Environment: real
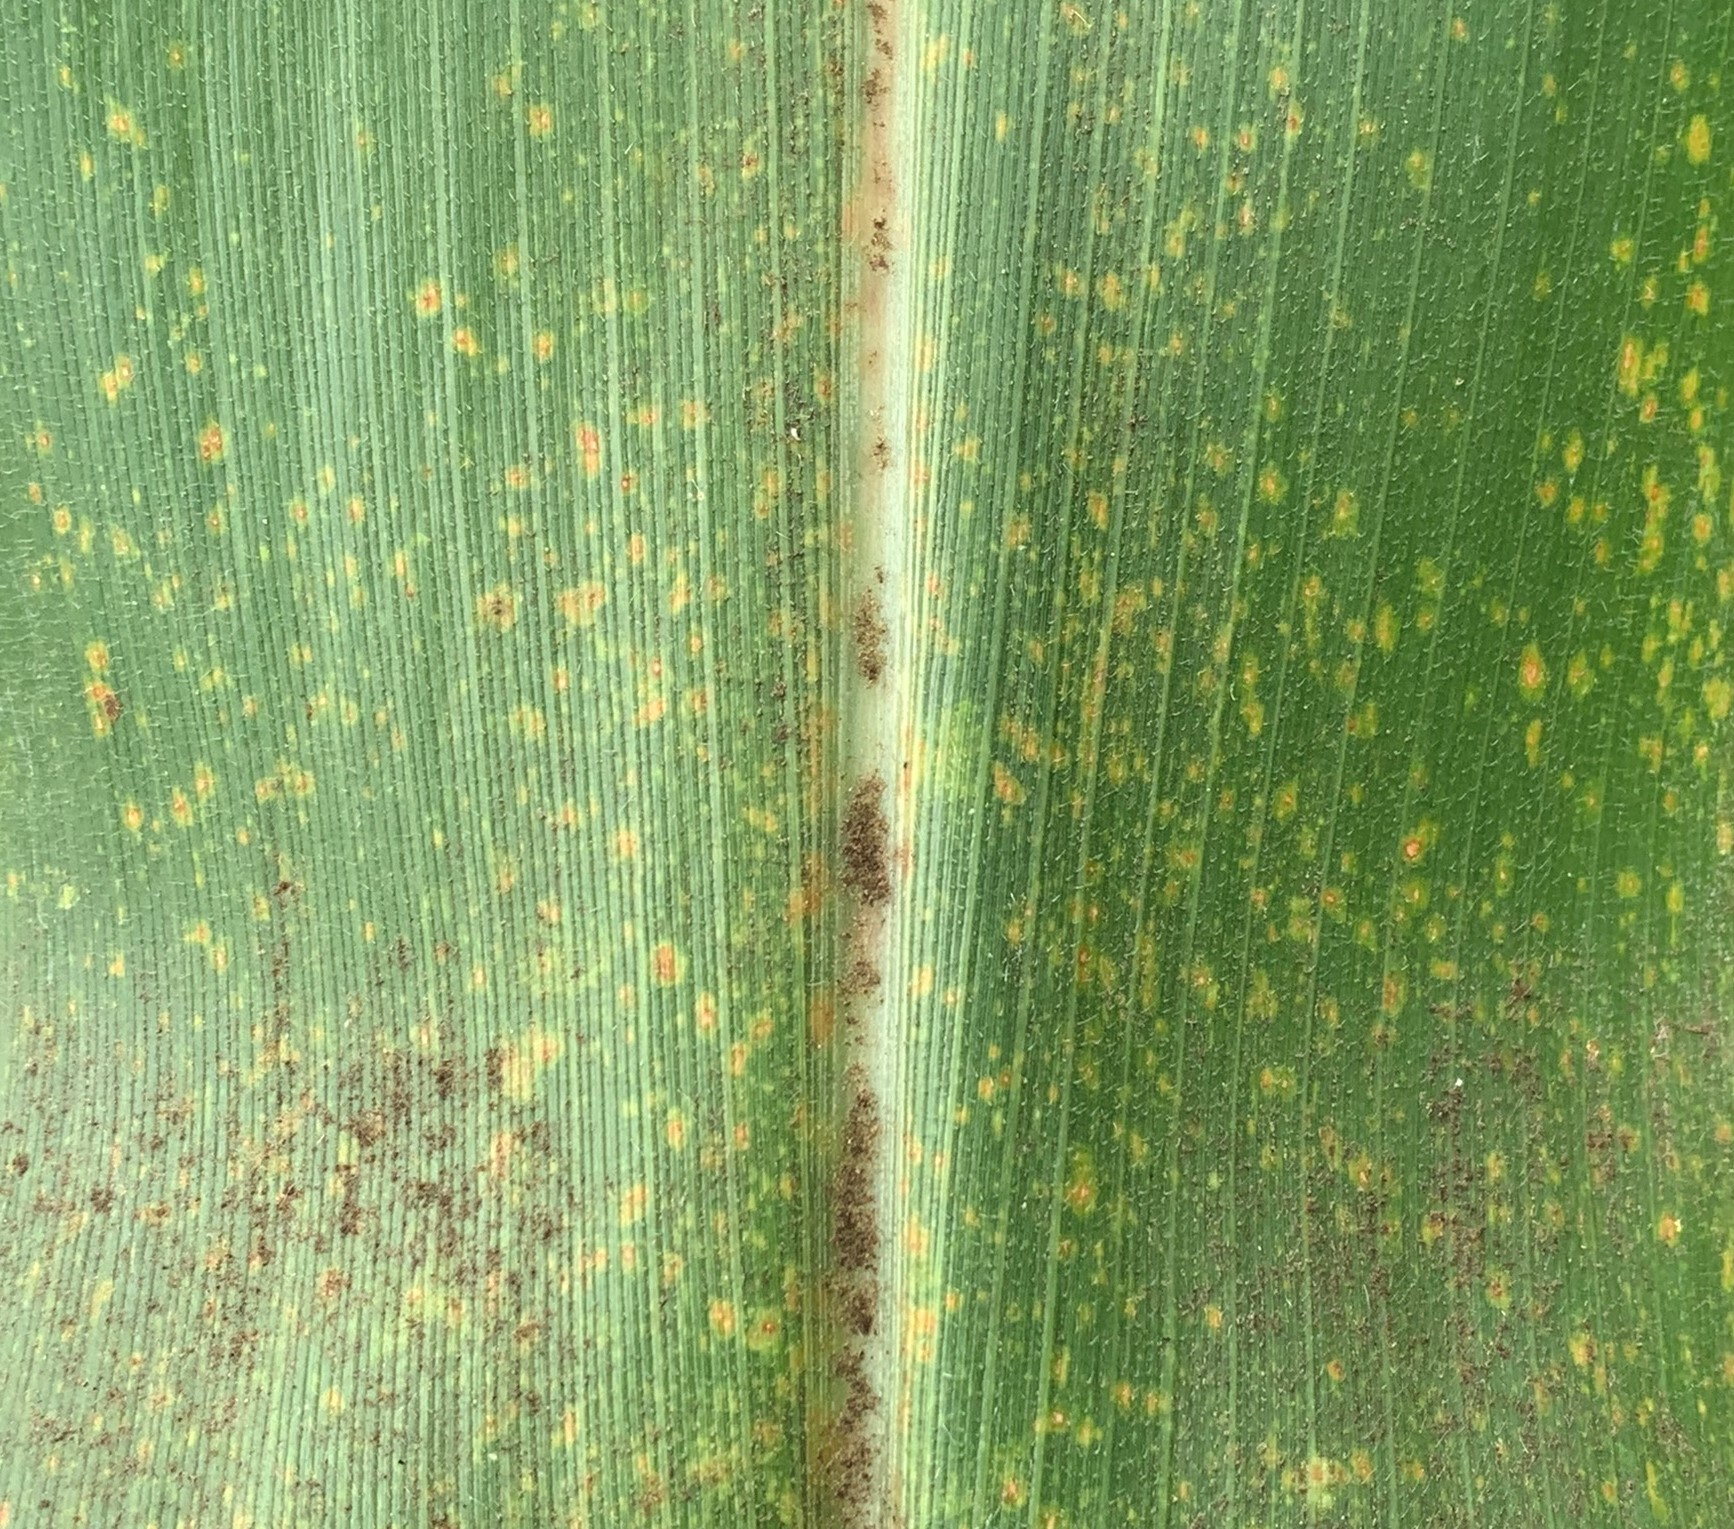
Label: lethal_necrosis